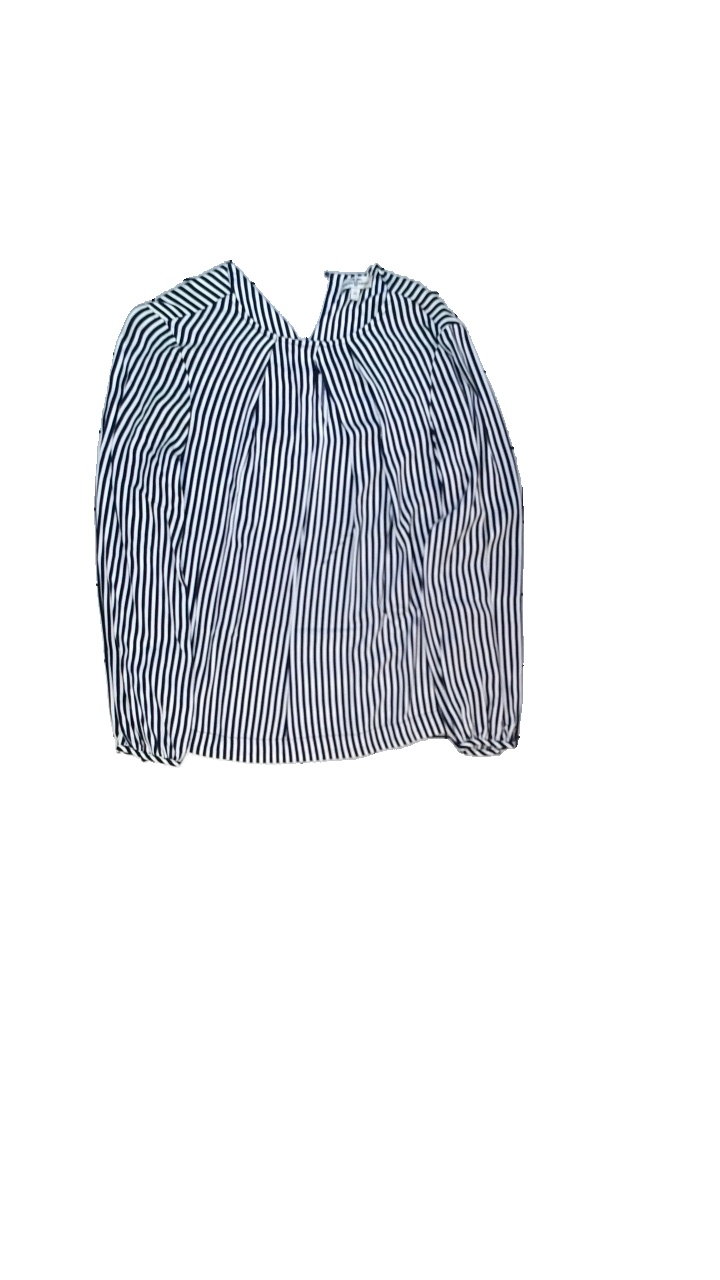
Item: Blouse (Ladies)
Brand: Hamton Republic (kappahl)
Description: Randig blus med svart knapp
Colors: White, Blue
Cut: C-collar
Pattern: Striped
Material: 100% viskos
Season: All
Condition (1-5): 5
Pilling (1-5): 5
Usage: Reuse
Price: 50-100